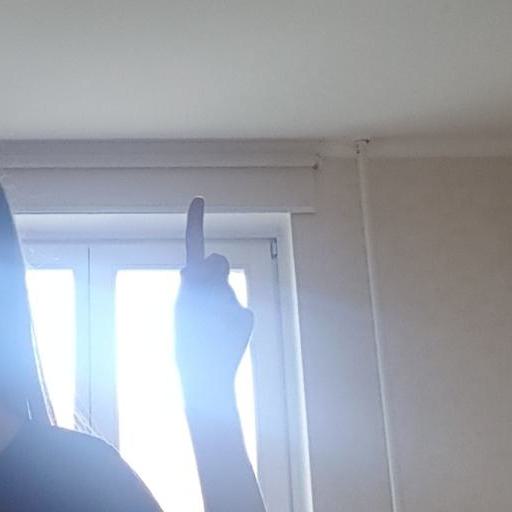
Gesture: one